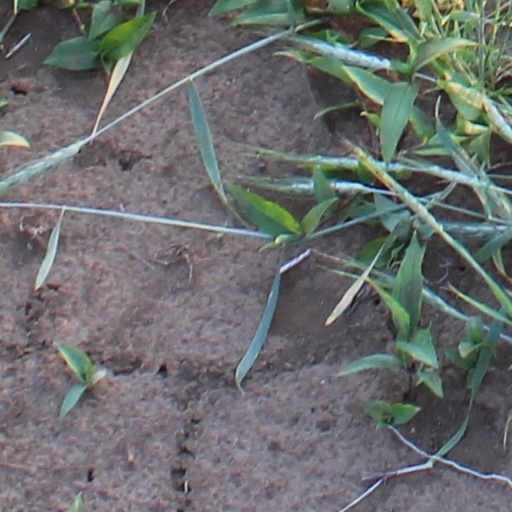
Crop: wheat